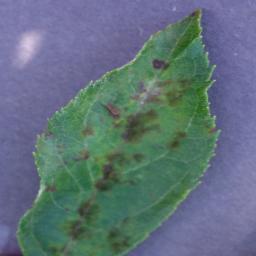
Label: Apple___Apple_scab